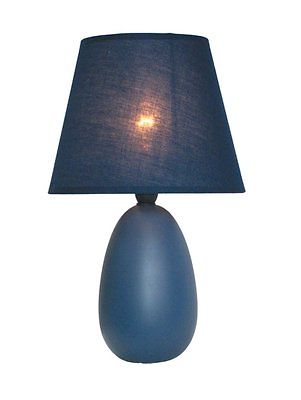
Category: lamp